Monoplex nicobaricus

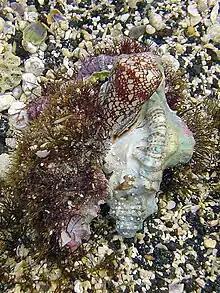
In Hawaii, a group of three "Monoplex nicobaricus" (probably a mating pair and another male) feasting on "Conus pennaceus", "Monoplex nicobaricus is well known for actively hunting Conidae species."

This species of marine snail has a wide distribution and lives in the Indo-Pacific and Western Atlantic oceans. Regions where "Monoplex nicobaricus" is found include Aldabra, Brazil, Canaries, Cape Verde, Chagos, Costa Rica, European waters, Florida, Gulf of Mexico, Mascarene Basin and West Indies.